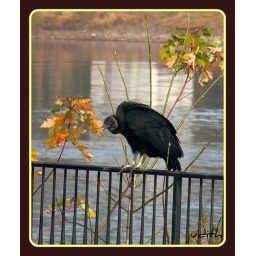
brown-headed vulture on fence in New Hope, Penna.A face only a mother could love!